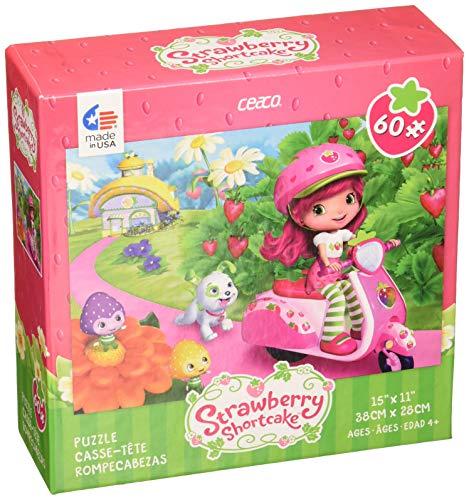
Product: Ceaco Strawberry Shortcake On Her Vespa Puzzle (60Piece)
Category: Toys & Games | Puzzles | Jigsaw Puzzles
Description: Strawberry Shortcake on her Vespa puzzle.
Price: $7.99
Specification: ProductDimensions:15x1x11inches|ItemWeight:7.2ounces|ShippingWeight:7.2ounces(Viewshippingratesandpolicies)|DomesticShipping:ItemcanbeshippedwithinU.S.|InternationalShipping:ThisitemcanbeshippedtoselectcountriesoutsideoftheU.S.LearnMore|ASIN:B01K3NE2WU|Itemmodelnumber:1667-1|Manufacturerrecommendedage:5yearsandup